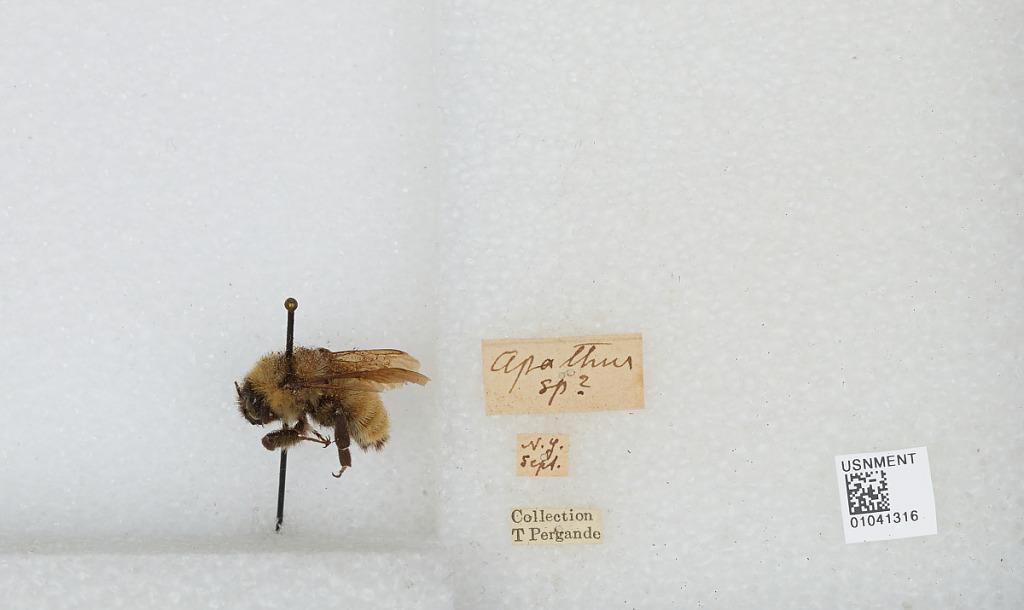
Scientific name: Bombus sp.
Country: United States
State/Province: New York